Vianney Décarie

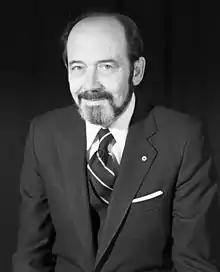
Décarie in 1983

Joseph Fernand Lionel Vianney Décarie, , was a Canadian philosopher. He was born November 28, 1917, in Montreal, Canada and died there on September 6, 2009, of pneumonia.